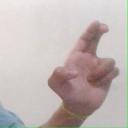
अक्षर: आ